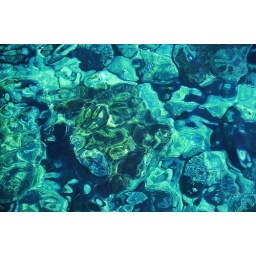
crazy turquoise blue water from the Island of Lipari in Sicily